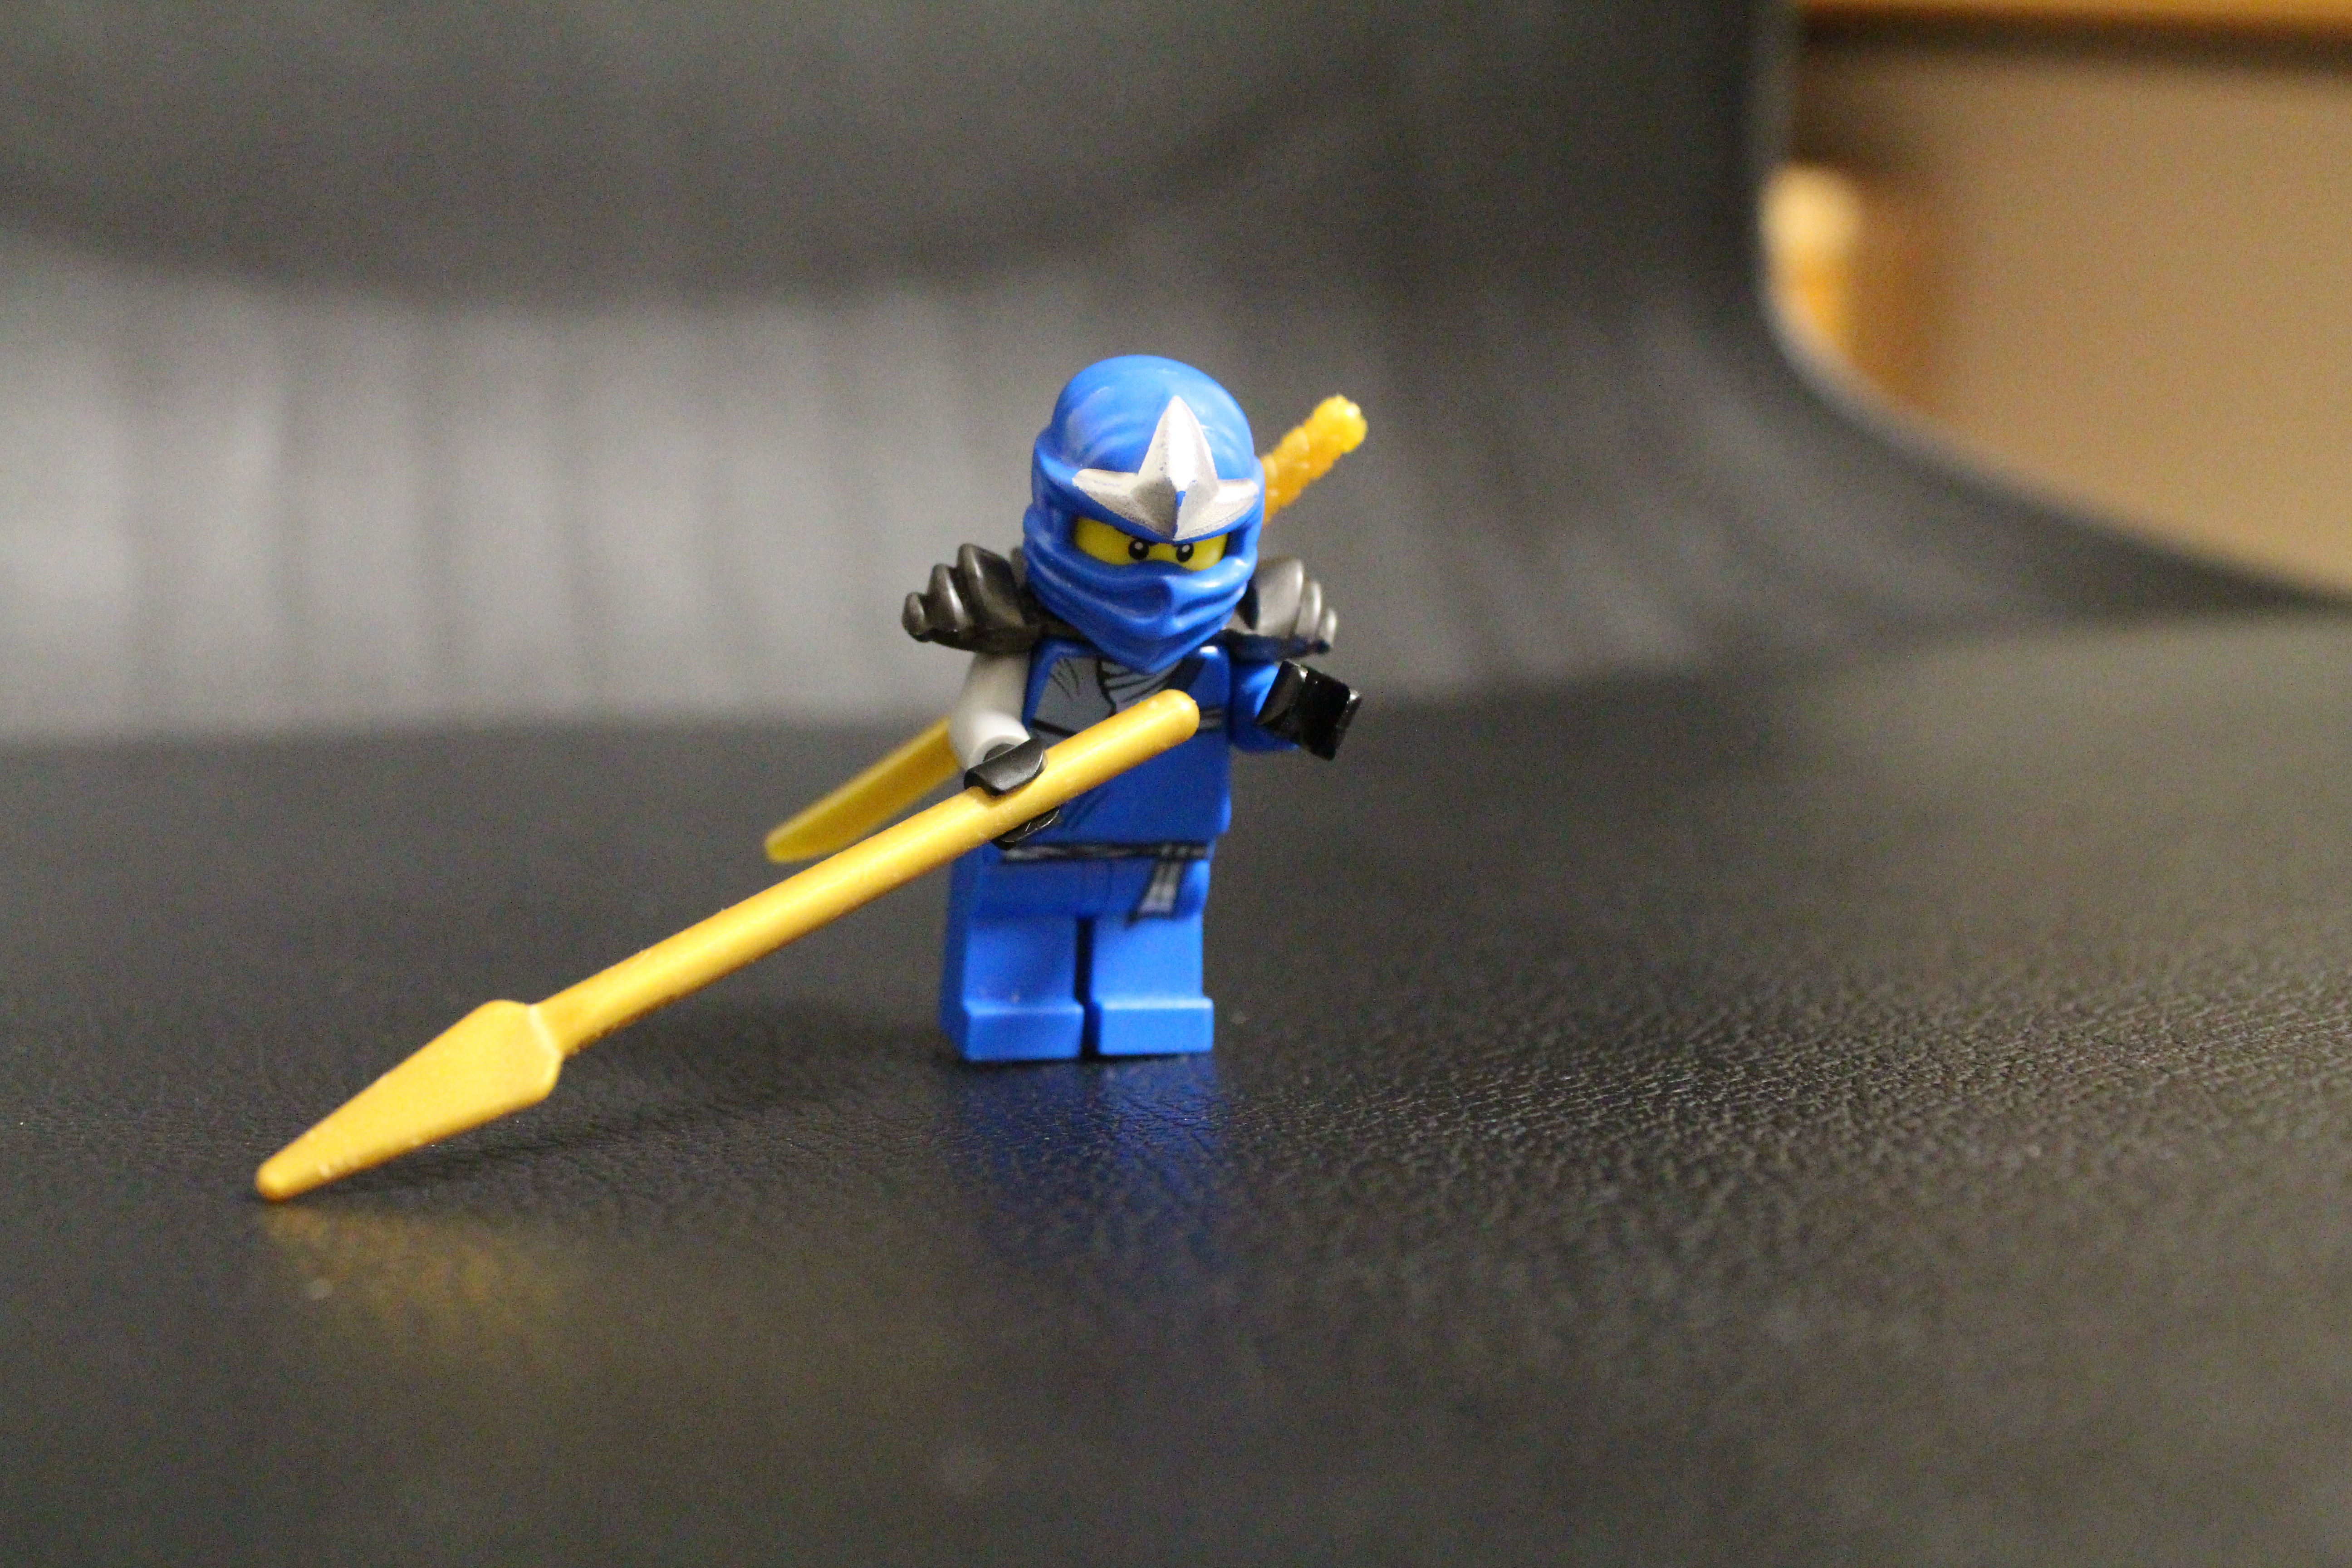
yellow, toy, figurine, lego, action figure, screenshot, the ninja and